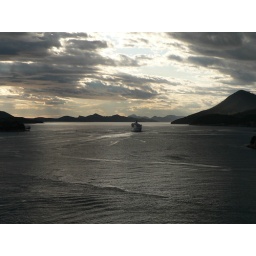
Just north of Dubrovnik, watching a cruise ship sail away in the early evening.